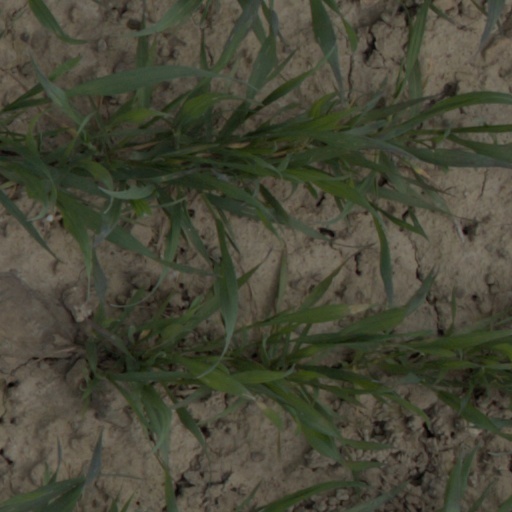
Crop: wheat